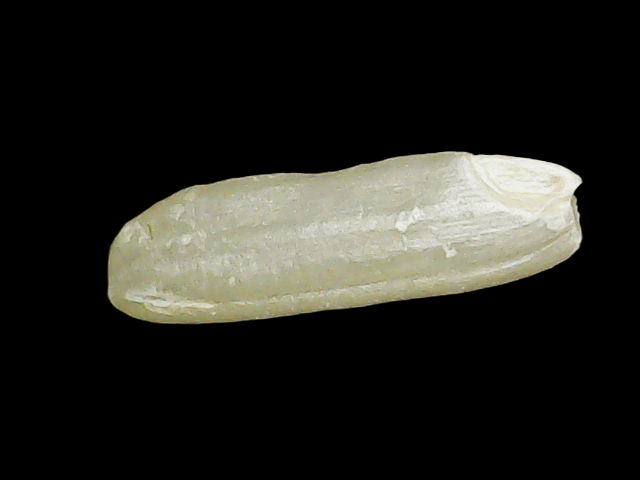
Rice variety: Binadhan26